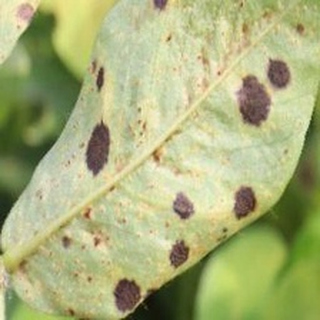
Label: groundnut_rust